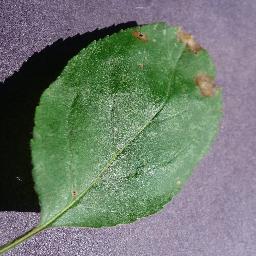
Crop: apple
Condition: black_rot